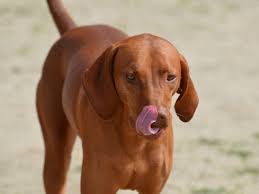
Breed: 207-n000045-redbone